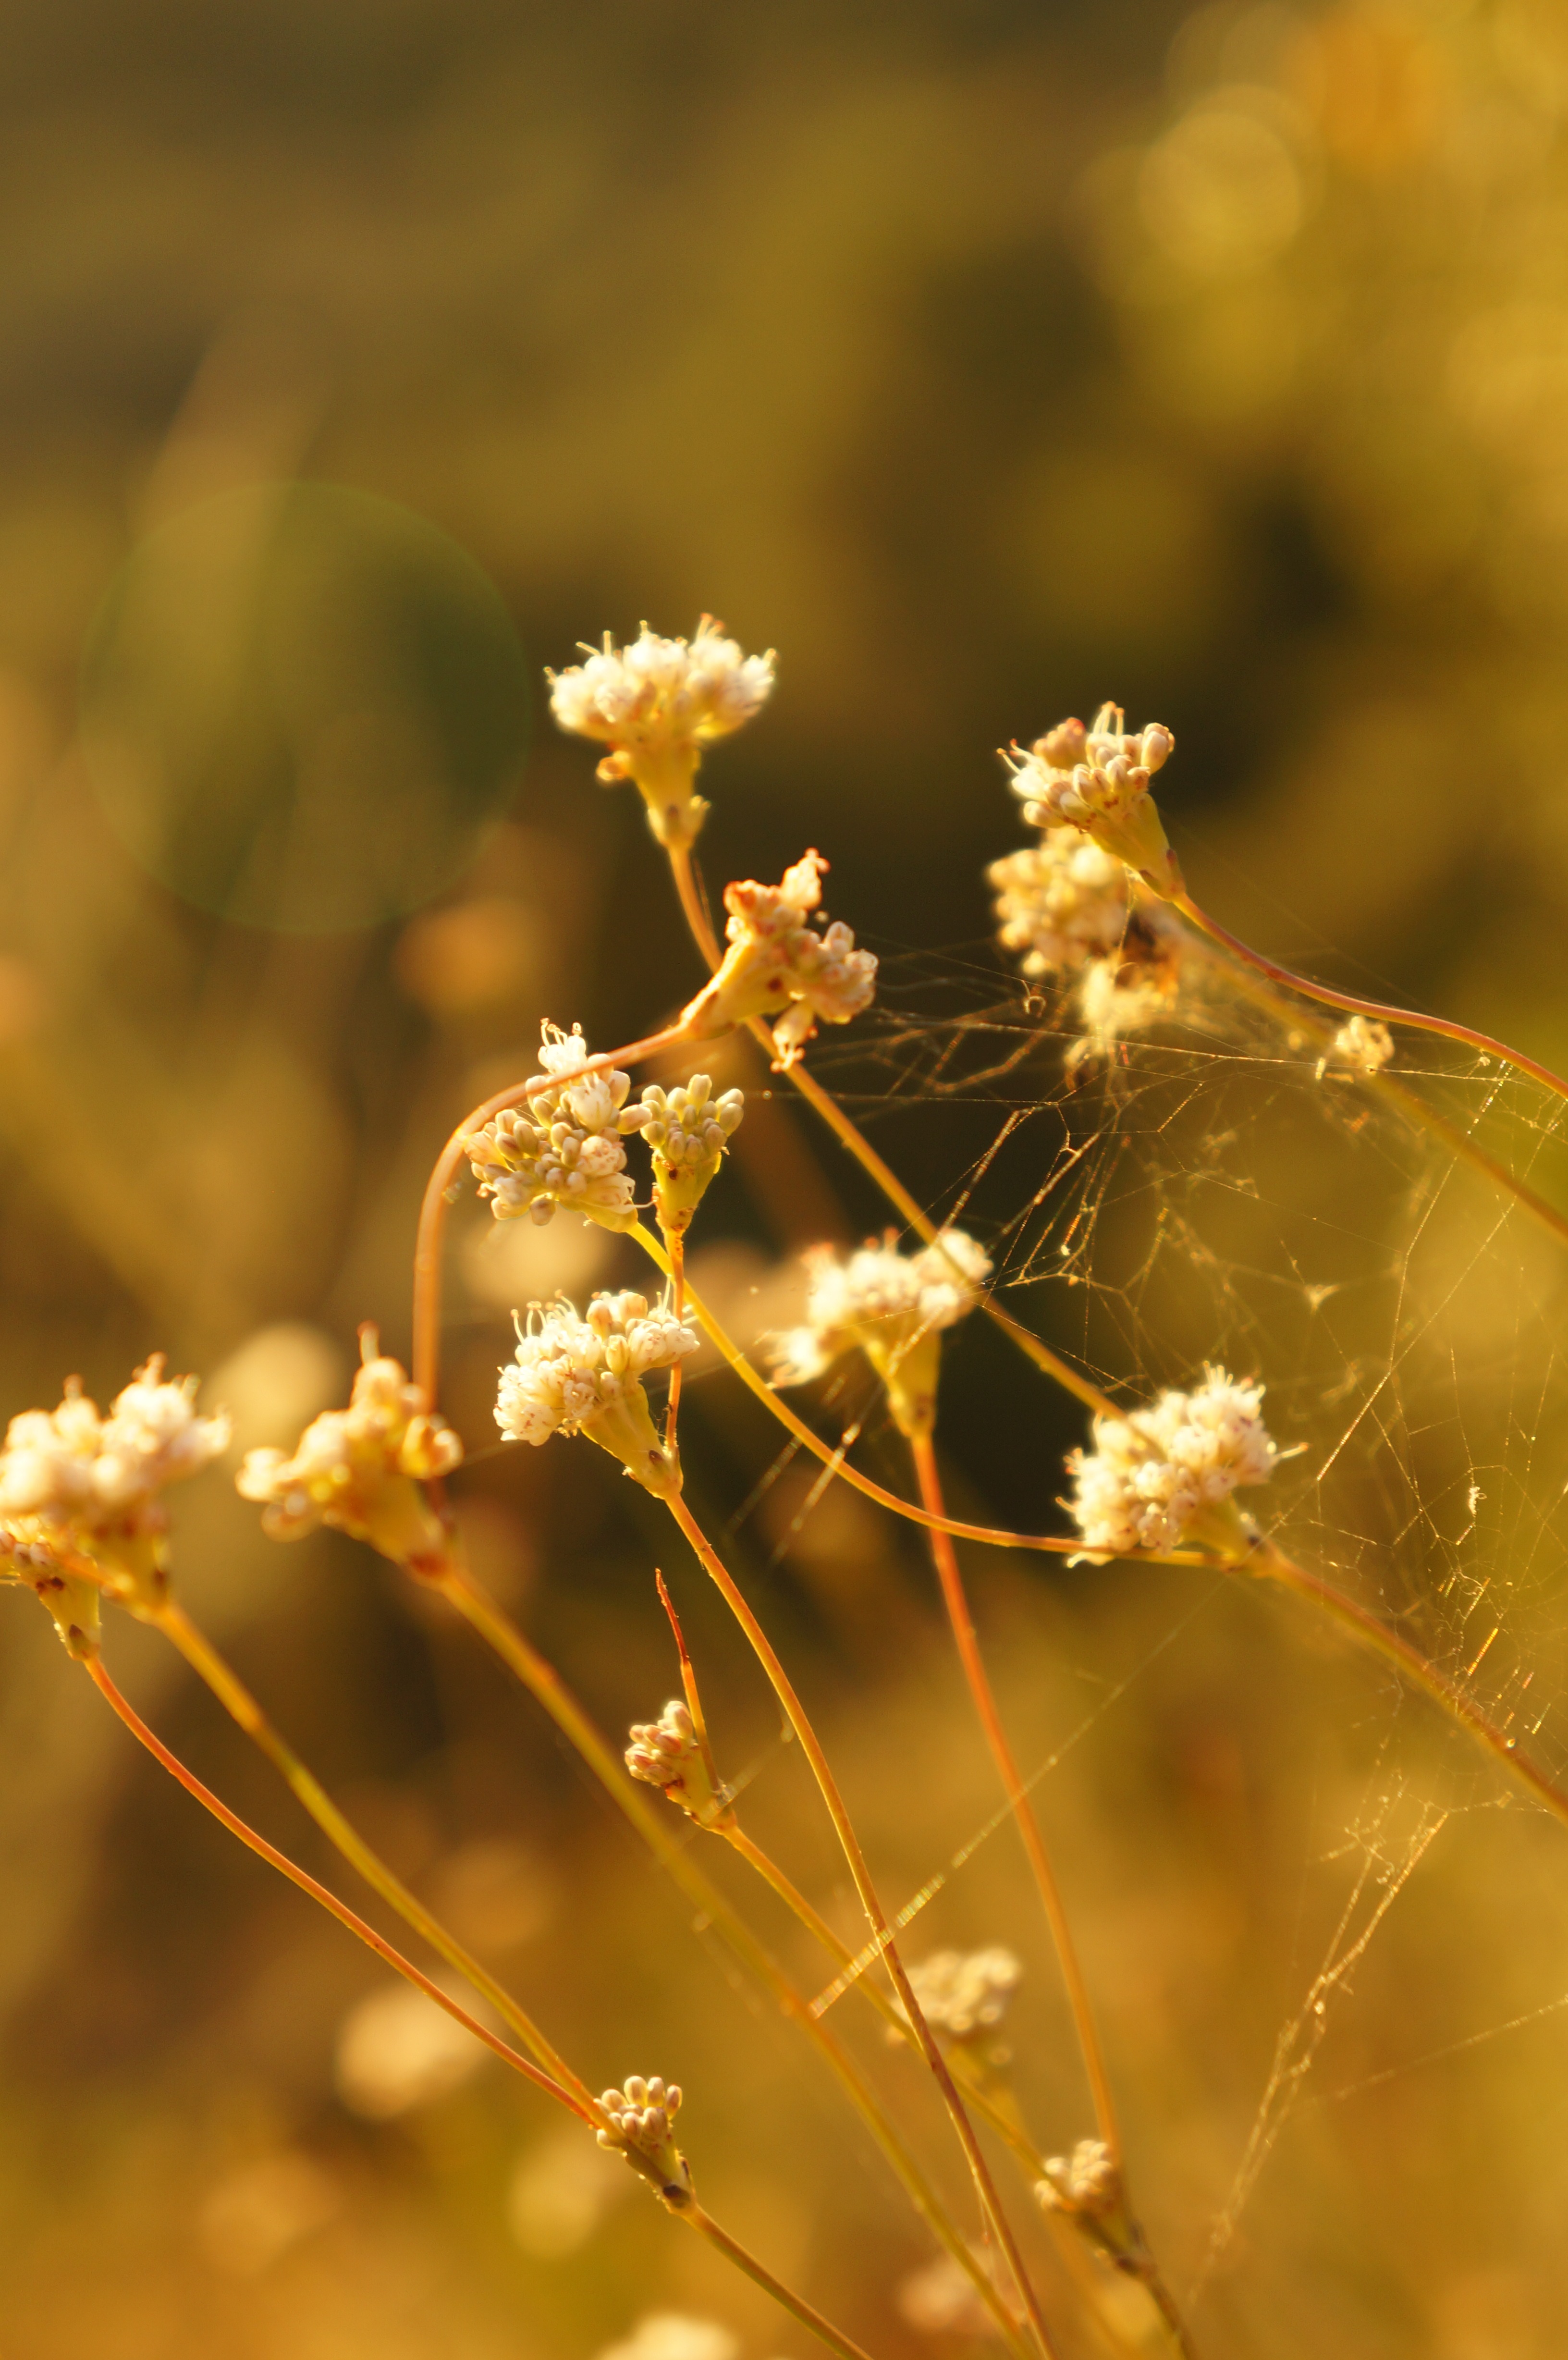
grass, branch, blossom, plant, meadow, stem, sunlight, morning, flower, petal, bloom, floral, wild, environment, idyllic, decoration, rural, pollen, spring, scenic, lush, small, fresh, romantic, botany, yellow, garden, flora, perennial, season, twig, life, florist, ecology, wildflower, close up, landscaping, growing, springtime, elegant, soft, delicate, purity, vibrant, bud, pure, elegance, scent, harmony, botanic, macro photography, dainty, fragility, grass family, plant stem, computer wallpaper